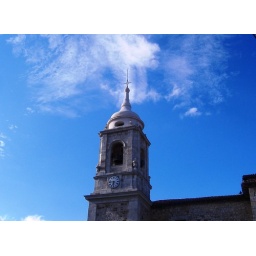
church tower in Villafranca Montes de Oca